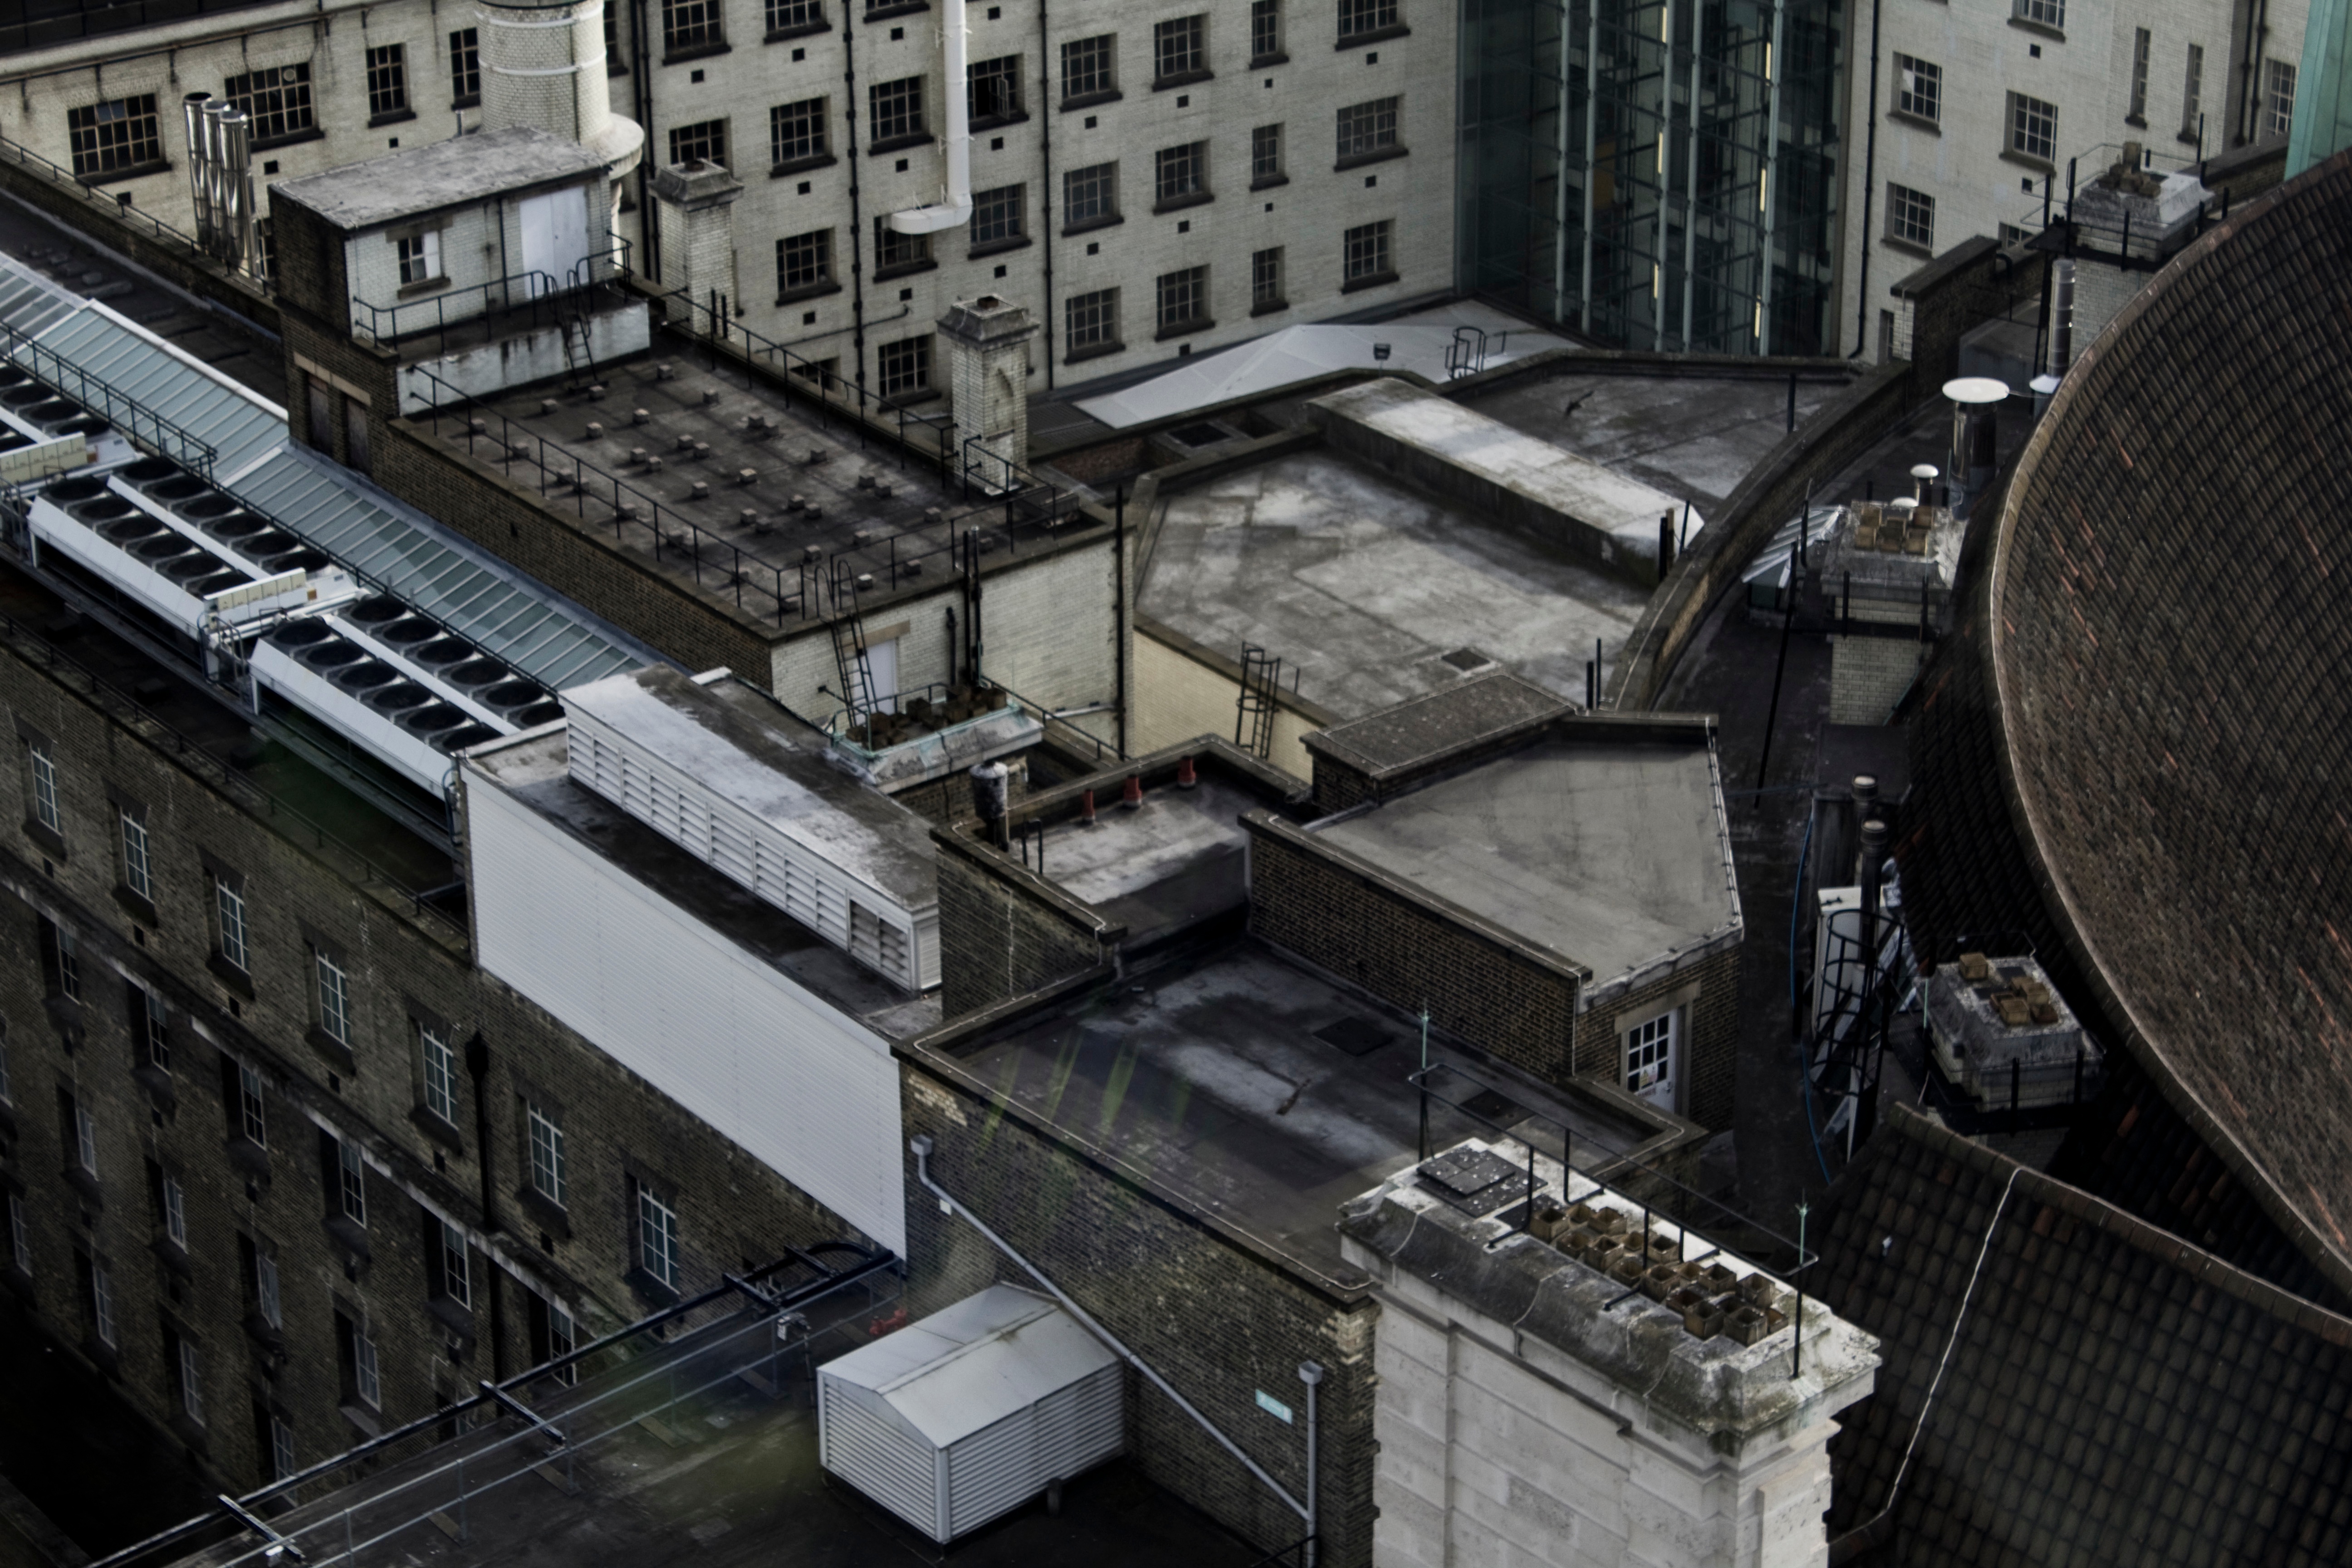
skyscraper, screenshot